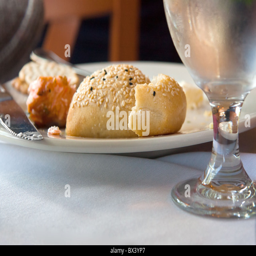
leftover bread on a finished plate of food with water glass